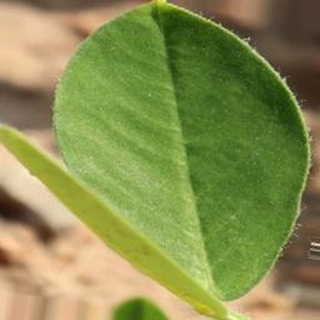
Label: healthy_groundnut